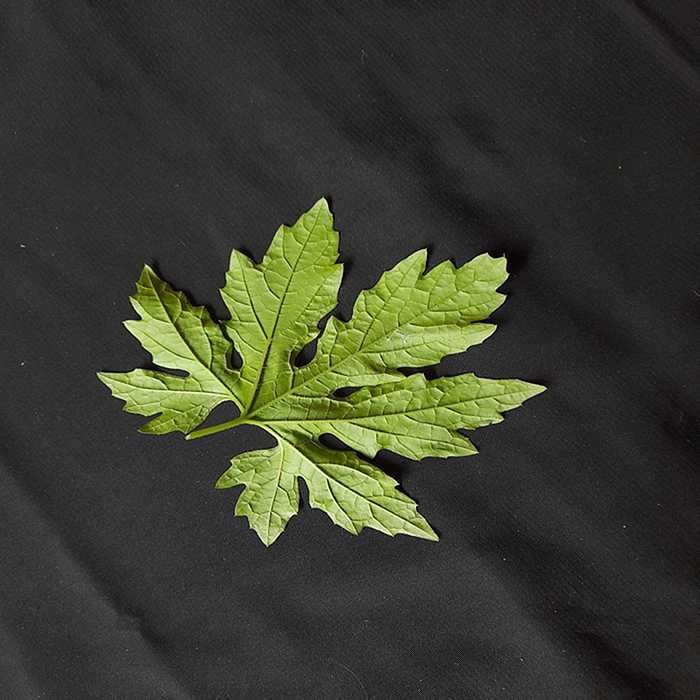
Plant: Bitter Gourd
Label: Fresh leaf